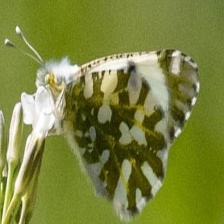
Species: LARGE MARBLE
Butterfly family (ImageNet category): cabbage_butterfly